Formation (association football)

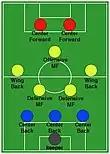
3–5–2 formation

This formation is similar to 5–3–2, but with some important tweaks: there is usually no sweeper (or "libero") but rather three classic centre-backs, and the two wing-backs are oriented more towards the attack. Because of this, the most central midfielder tends to remain further back in order to help prevent counter-attacks. It also differs from the classical 3–5–2 of the WW by having a non-staggered midfield. There are several coaches claiming to be the inventors of this formation, like two-time European Cup winning manager and World Cup runner-up Ernst Happel and the unorthodox and controversial Nikos Alefantos, but the first to successfully employ it at the highest level was Carlos Bilardo, who led Argentina to win the 1986 World Cup using the 3–5–2. The high point of the 3–5–2's influence was the 1990 World Cup, with both finalists, Bilardo's Argentina and Franz Beckenbauer's West Germany employing it.